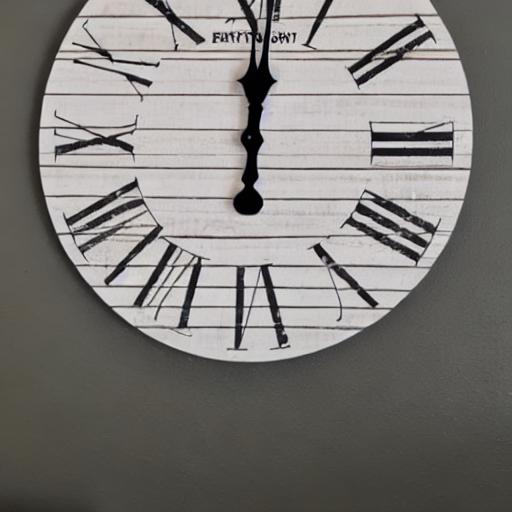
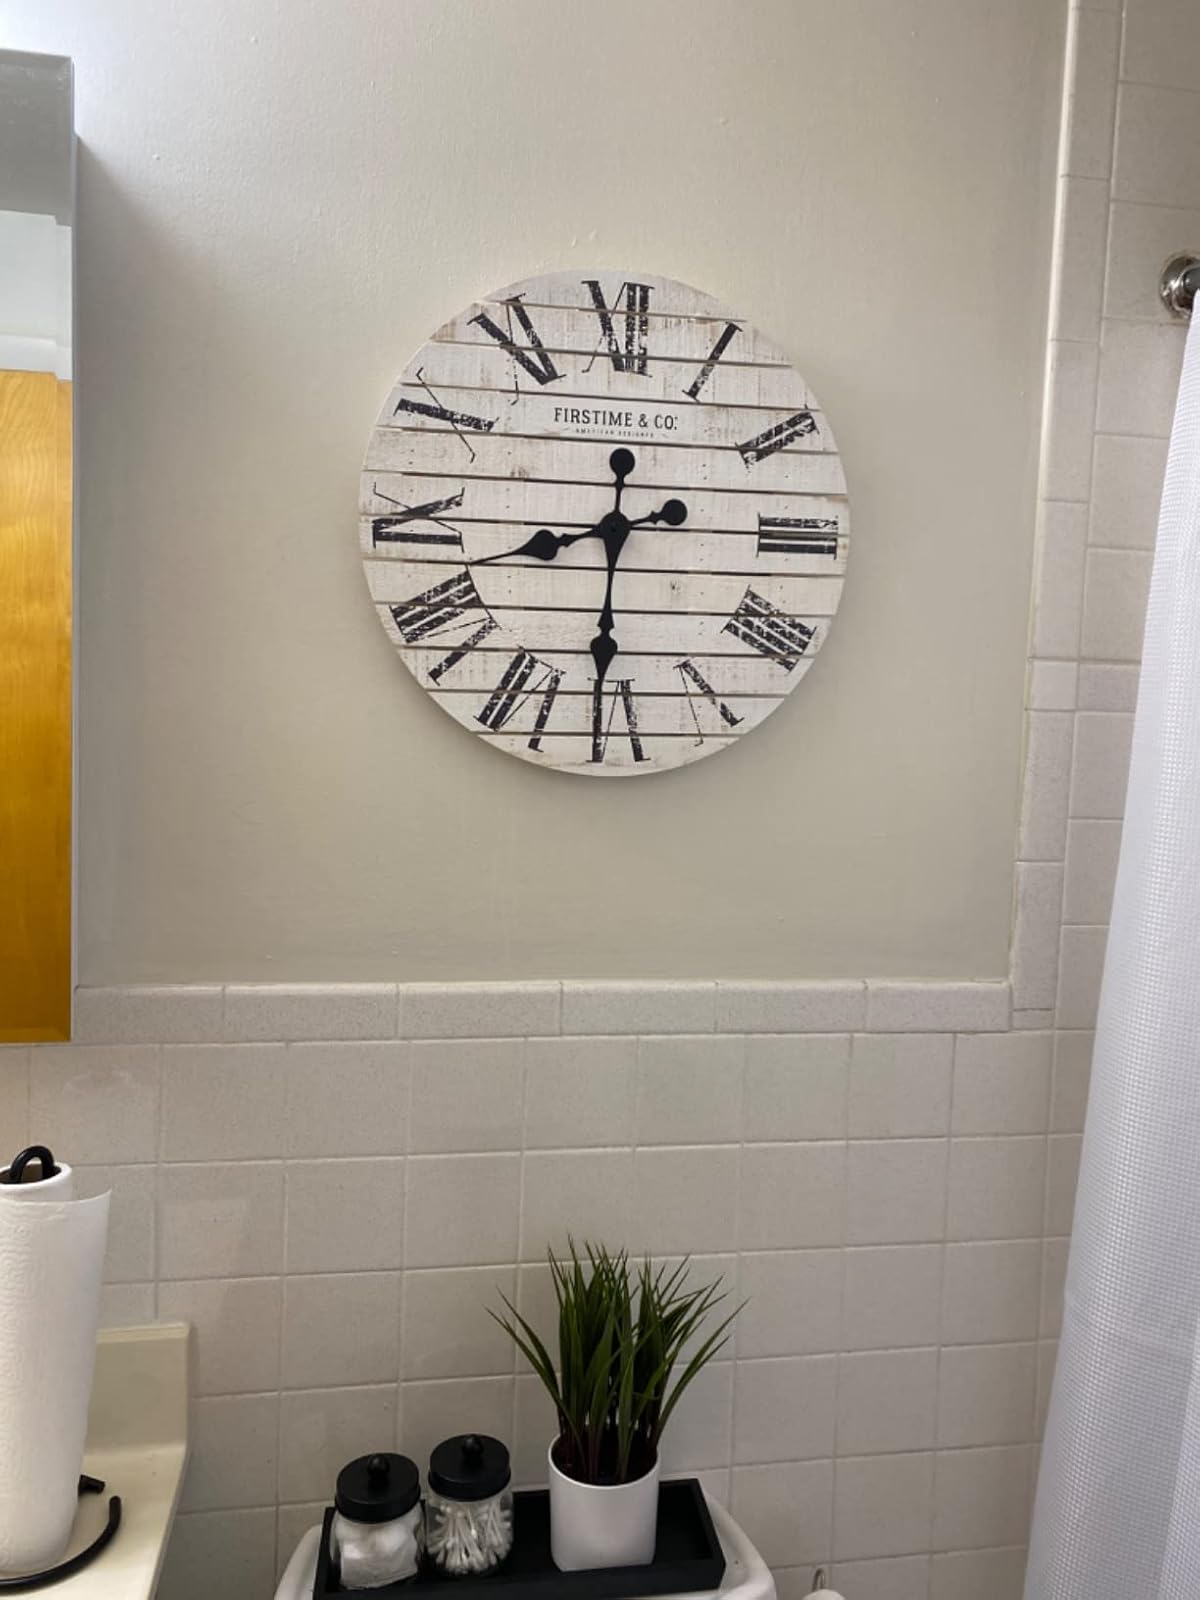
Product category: clock
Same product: no